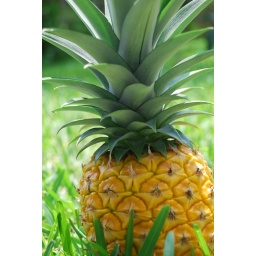
pineapple in the grass